Castle of Zahara de la Sierra

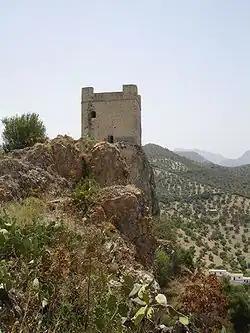

The Castle of Zahara de la Sierra (Spanish: "Castillo de Zahara de la Sierra") is a castle located in Zahara de la Sierra, Spain. It was declared "Bien de Interés Cultural" in 1993.